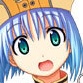
Portrait style: Anime Portrait